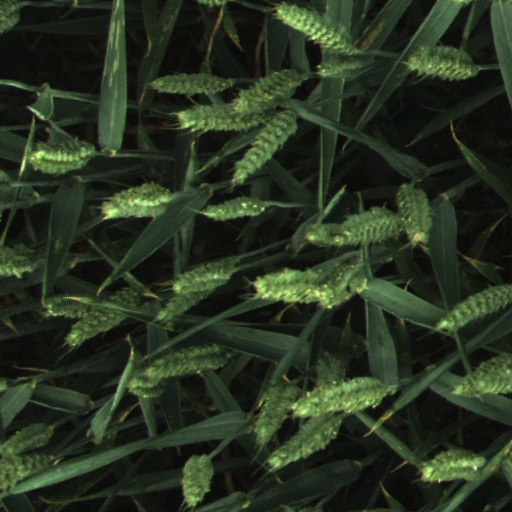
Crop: wheat